Petro Vlahos

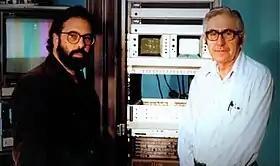
Francis Ford Coppola (left) and Vlahos

Along with his son, Paul Vlahos, he founded the Ultimatte Corporation in Chatsworth, California, in 1976. His company's first Ultimatte units were analog "black boxes" which later evolved into advanced, real-time digital hardware and computer software products.